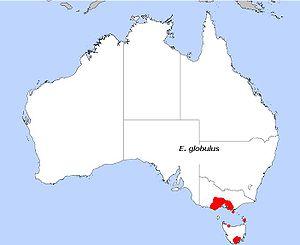
L’Eucalyptus commun ou Gommier bleu est un arbre sempervirent de la famille des Myrtaceae originaire d'Australie. Il est largement cultivé et peut croître jusqu'à 30-55 m de haut.